Whistler Sliding Centre

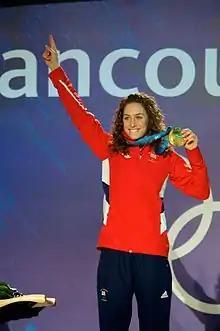
2010 Winter Olympics women's skeleton gold medalist Amy Williams of Great Britain celebrating at the medal ceremony on 19 February 2010.

The first skeleton practice began down the full length of the track on 15 February 2010. It was the first time that had been done since Kumaritashvili's death three days earlier. Britain's Shelley Rudman stated that "The IOC and VANOC have done all they can to make it a safe environment". Canada's Mellisa Hollingsworth had the fastest women's practice runs while her teammate Montgomery had the fastest men's practice runs. Montgomery and Hollingsworth also had the fastest practice times on both the 16th and the 17th. No crashes occurred during the two days of skeleton competitions.